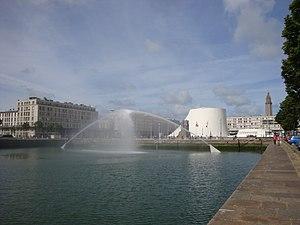
Vue du bassin du Commerce, le Volcan au fond le clocher de l'église St Joseph avec l'installation ""impact"" de Stéphane Thidet au second plan pour les 500 ans de la ville."
Le centre-ville reconstruit du Havre est l'œuvre de l'architecte Auguste Perret qui se vit confier par le ministère de la Reconstruction et de l'Urbanisme, la réédification de la ville du Havre après sa destruction à la fin de la Seconde Guerre mondiale. Le site est inscrit sur la liste du patrimoine mondial de l'Humanité par l'UNESCO en 2005.